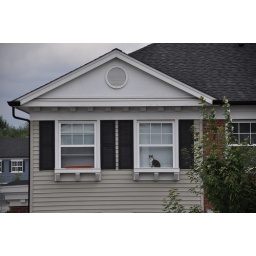
A cat in the house